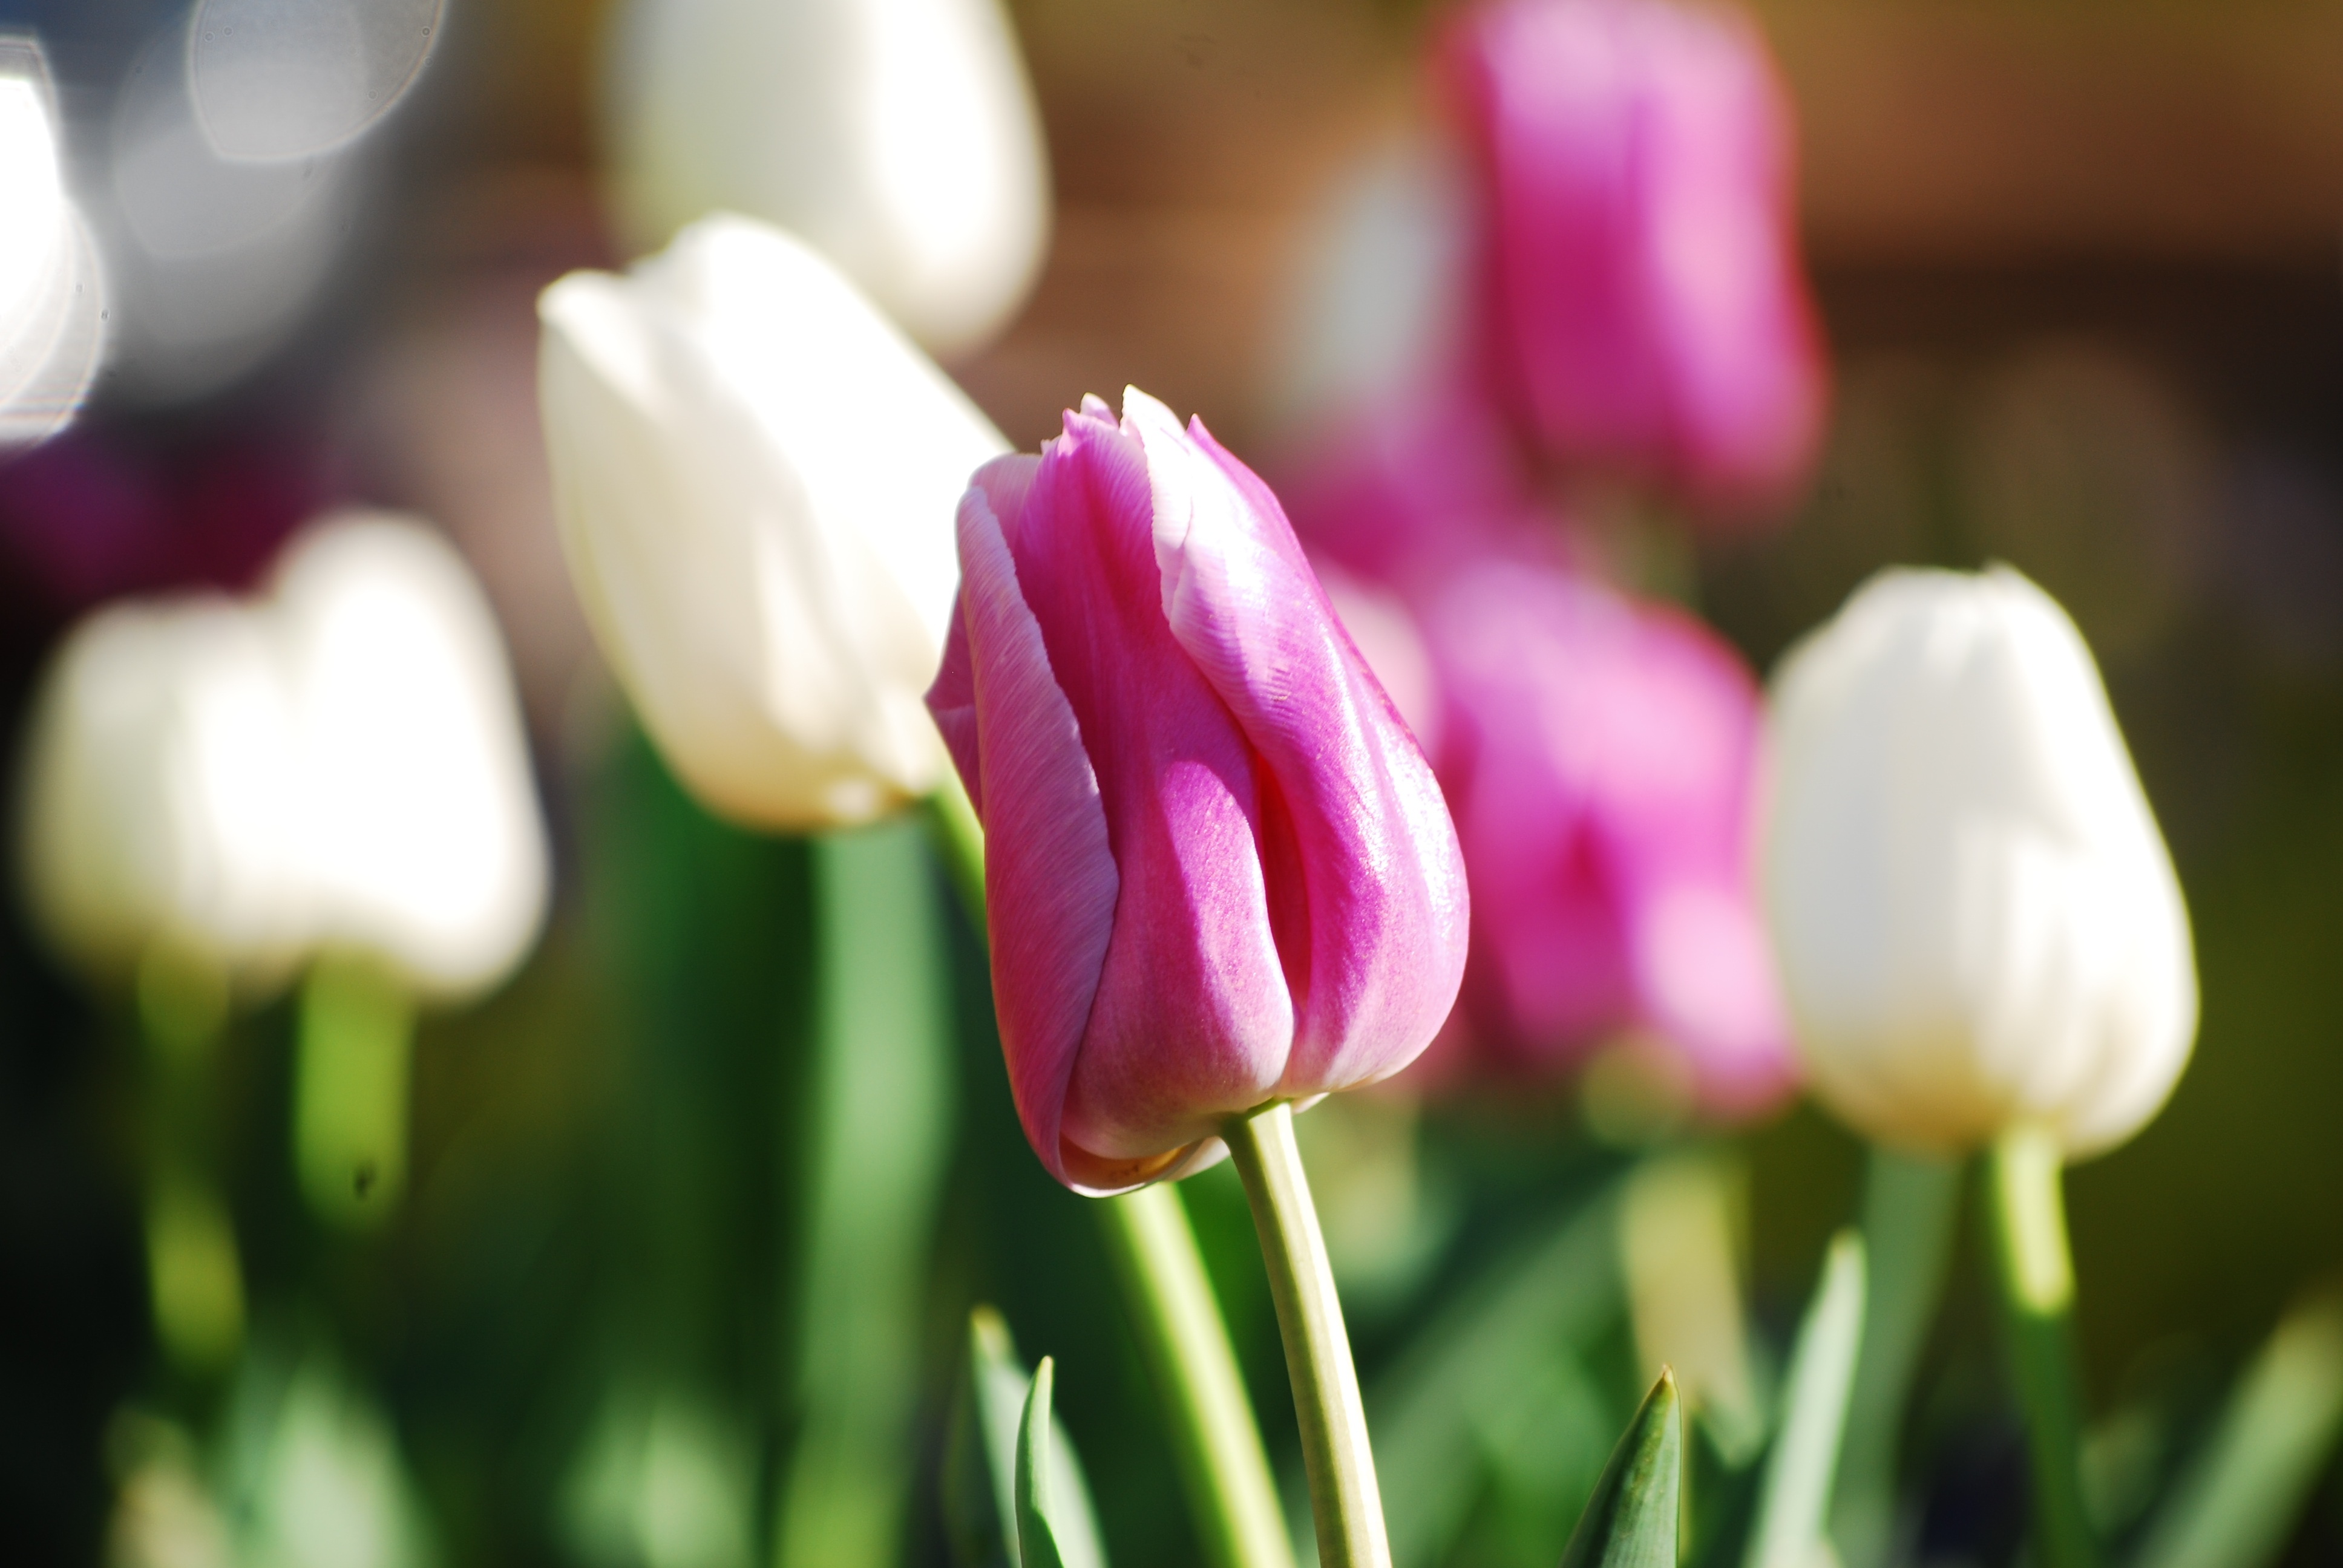
blossom, plant, flower, petal, bloom, tulip, blooming, flora, close up, petals, spring flowers, macro photography, flowering plant, plant stem, land plant